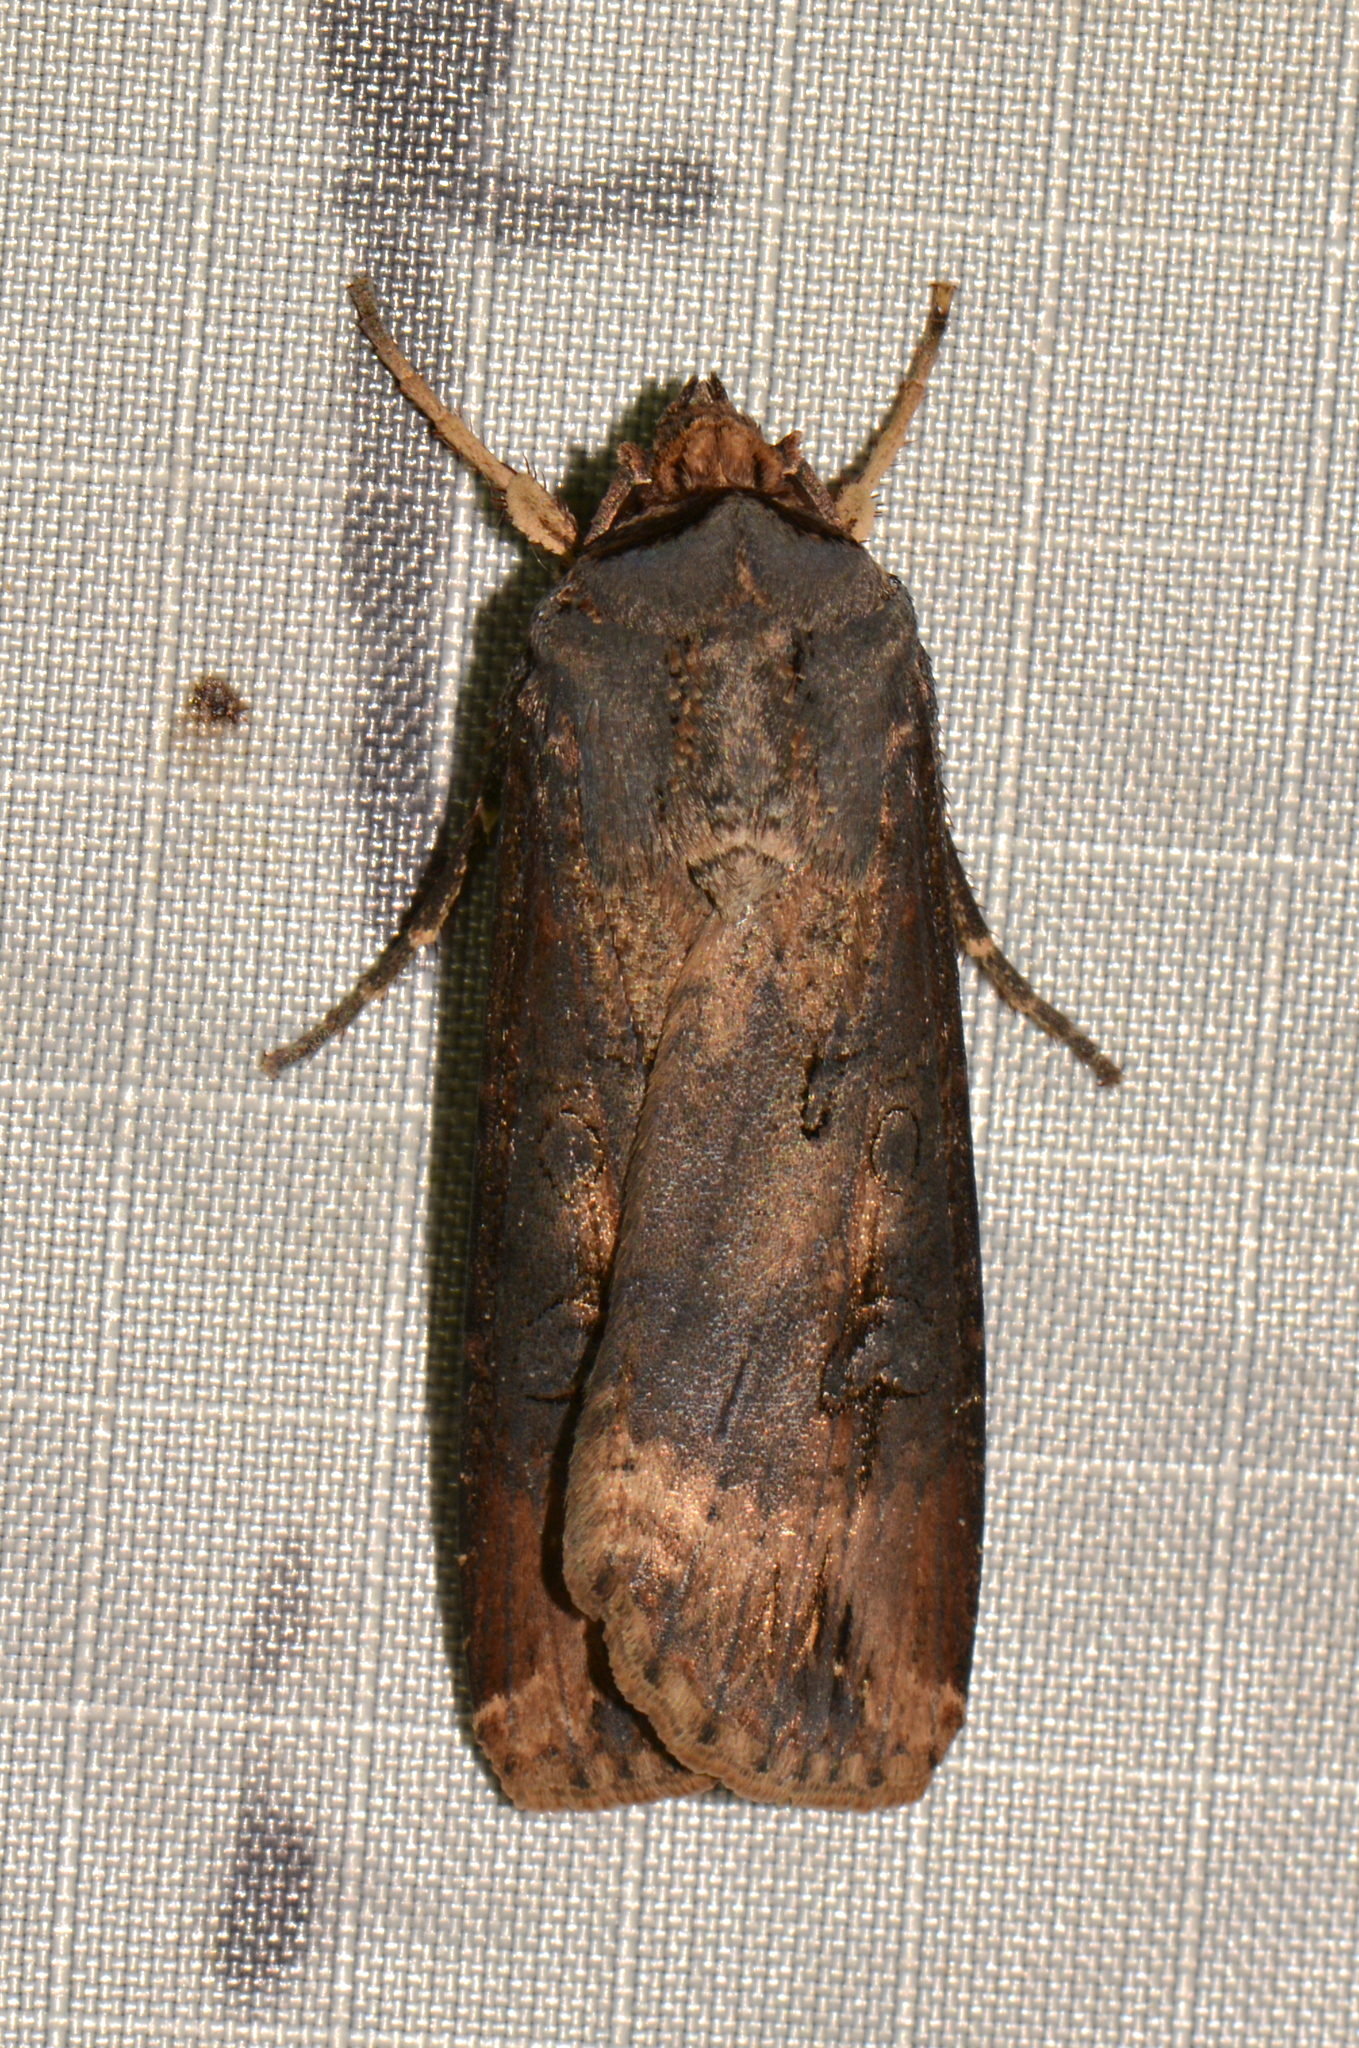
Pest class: cutworms